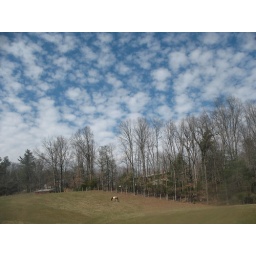
horse under a March sky